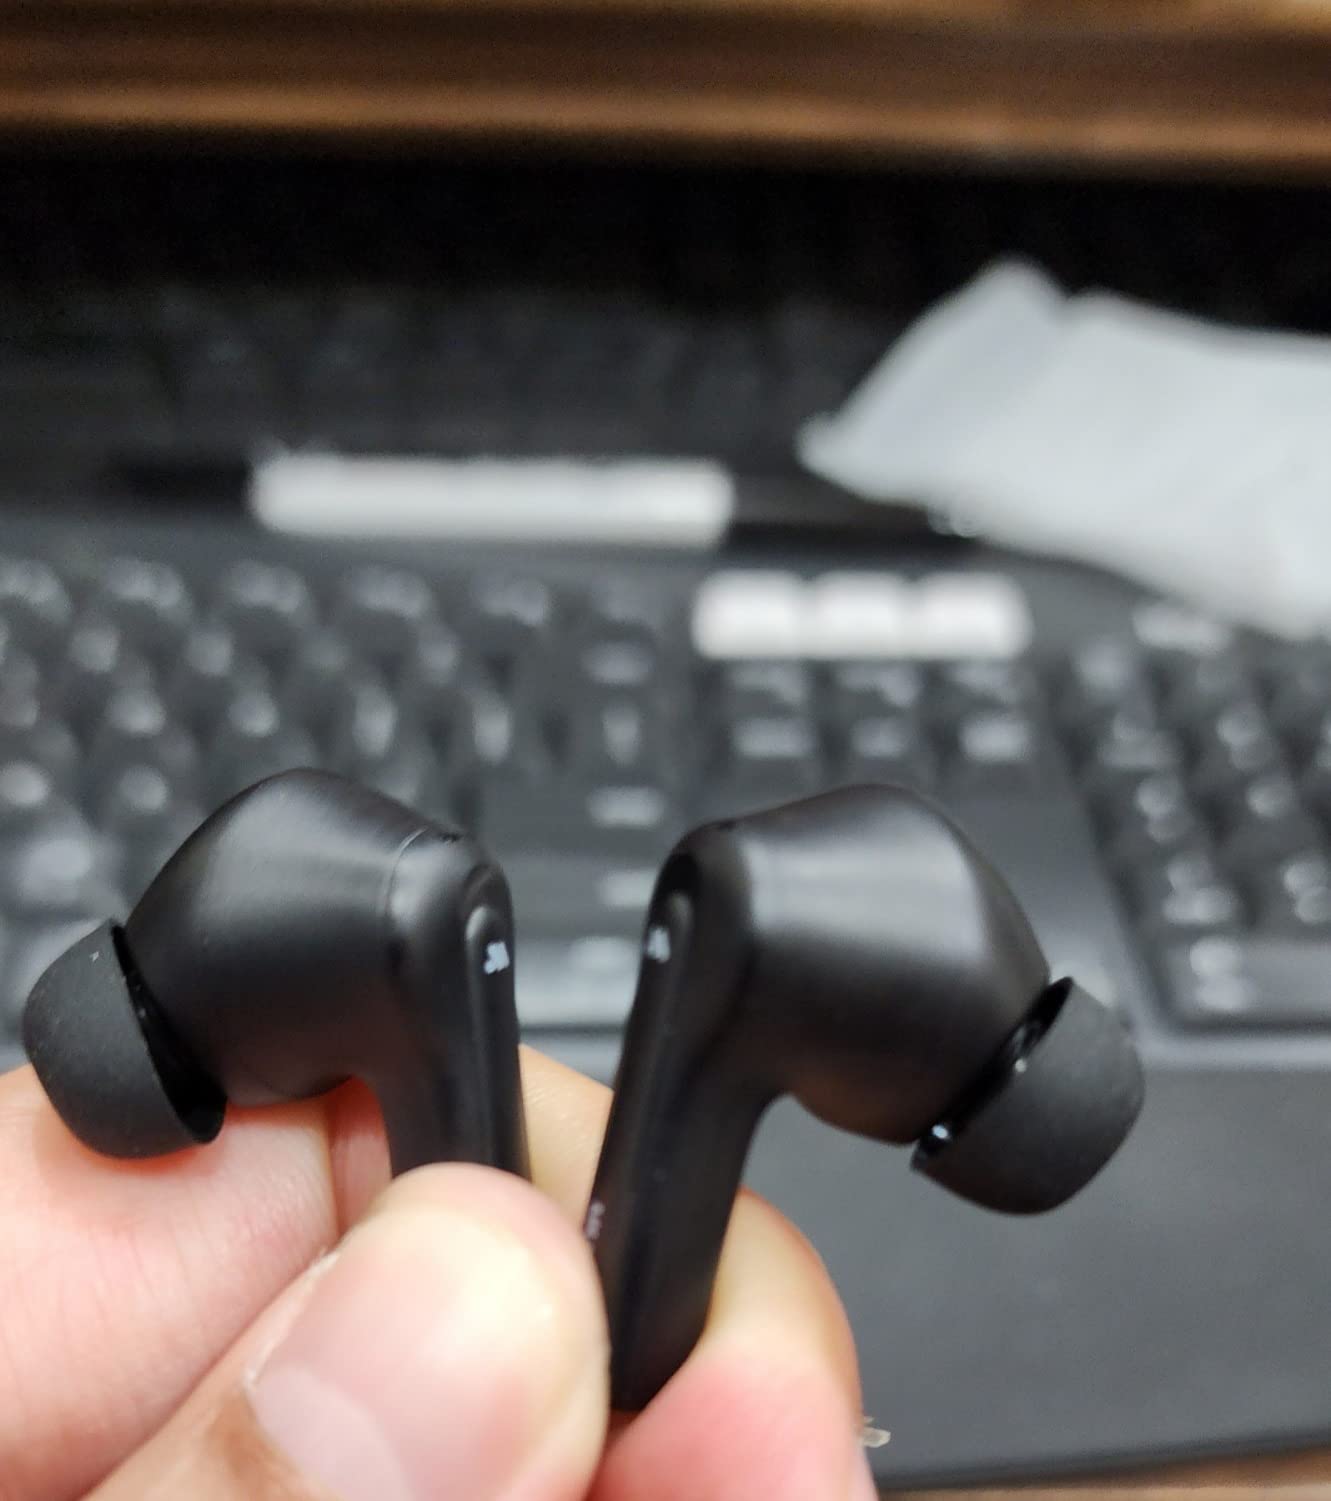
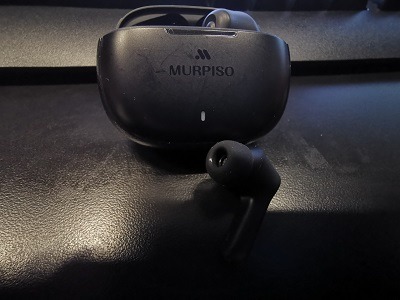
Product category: earbuds
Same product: yes